Princess Maria Annunciata of Bourbon-Two Sicilies

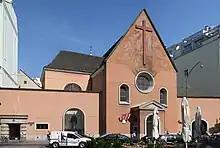
The exterior of the Capuchin Church, in which Maria Annunciata is buried

After the birth of Margarete Sophie in 1870, Maria became very ill; it was evident that she would not survive, much to the public's dismay. As her illness progressed, Maria spent her final days in agony, succumbing to tuberculosis on 4 May 1871 at the age of 28. Her burial took place in the Imperial Crypt at the Capuchin Church in Vienna, Austria.